List of buildings in King's Lynn

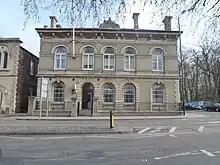
Old county court house

Sitting in the centre of The Walks, King's Lynn's main urban park, lies the Red Mount chapel. Also known as 'Our Lady's Chapel' it is a remarkable building in that it is completely unique and no other building like it can be found. It was built in the 15th century to contain a relic of the Virgin, but was also used by pilgrims on their way to Walsingham.